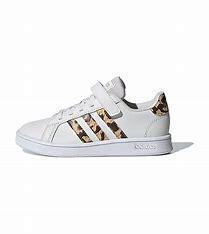
Brand: adidas
Model: neo Adidas NEO Grand Court